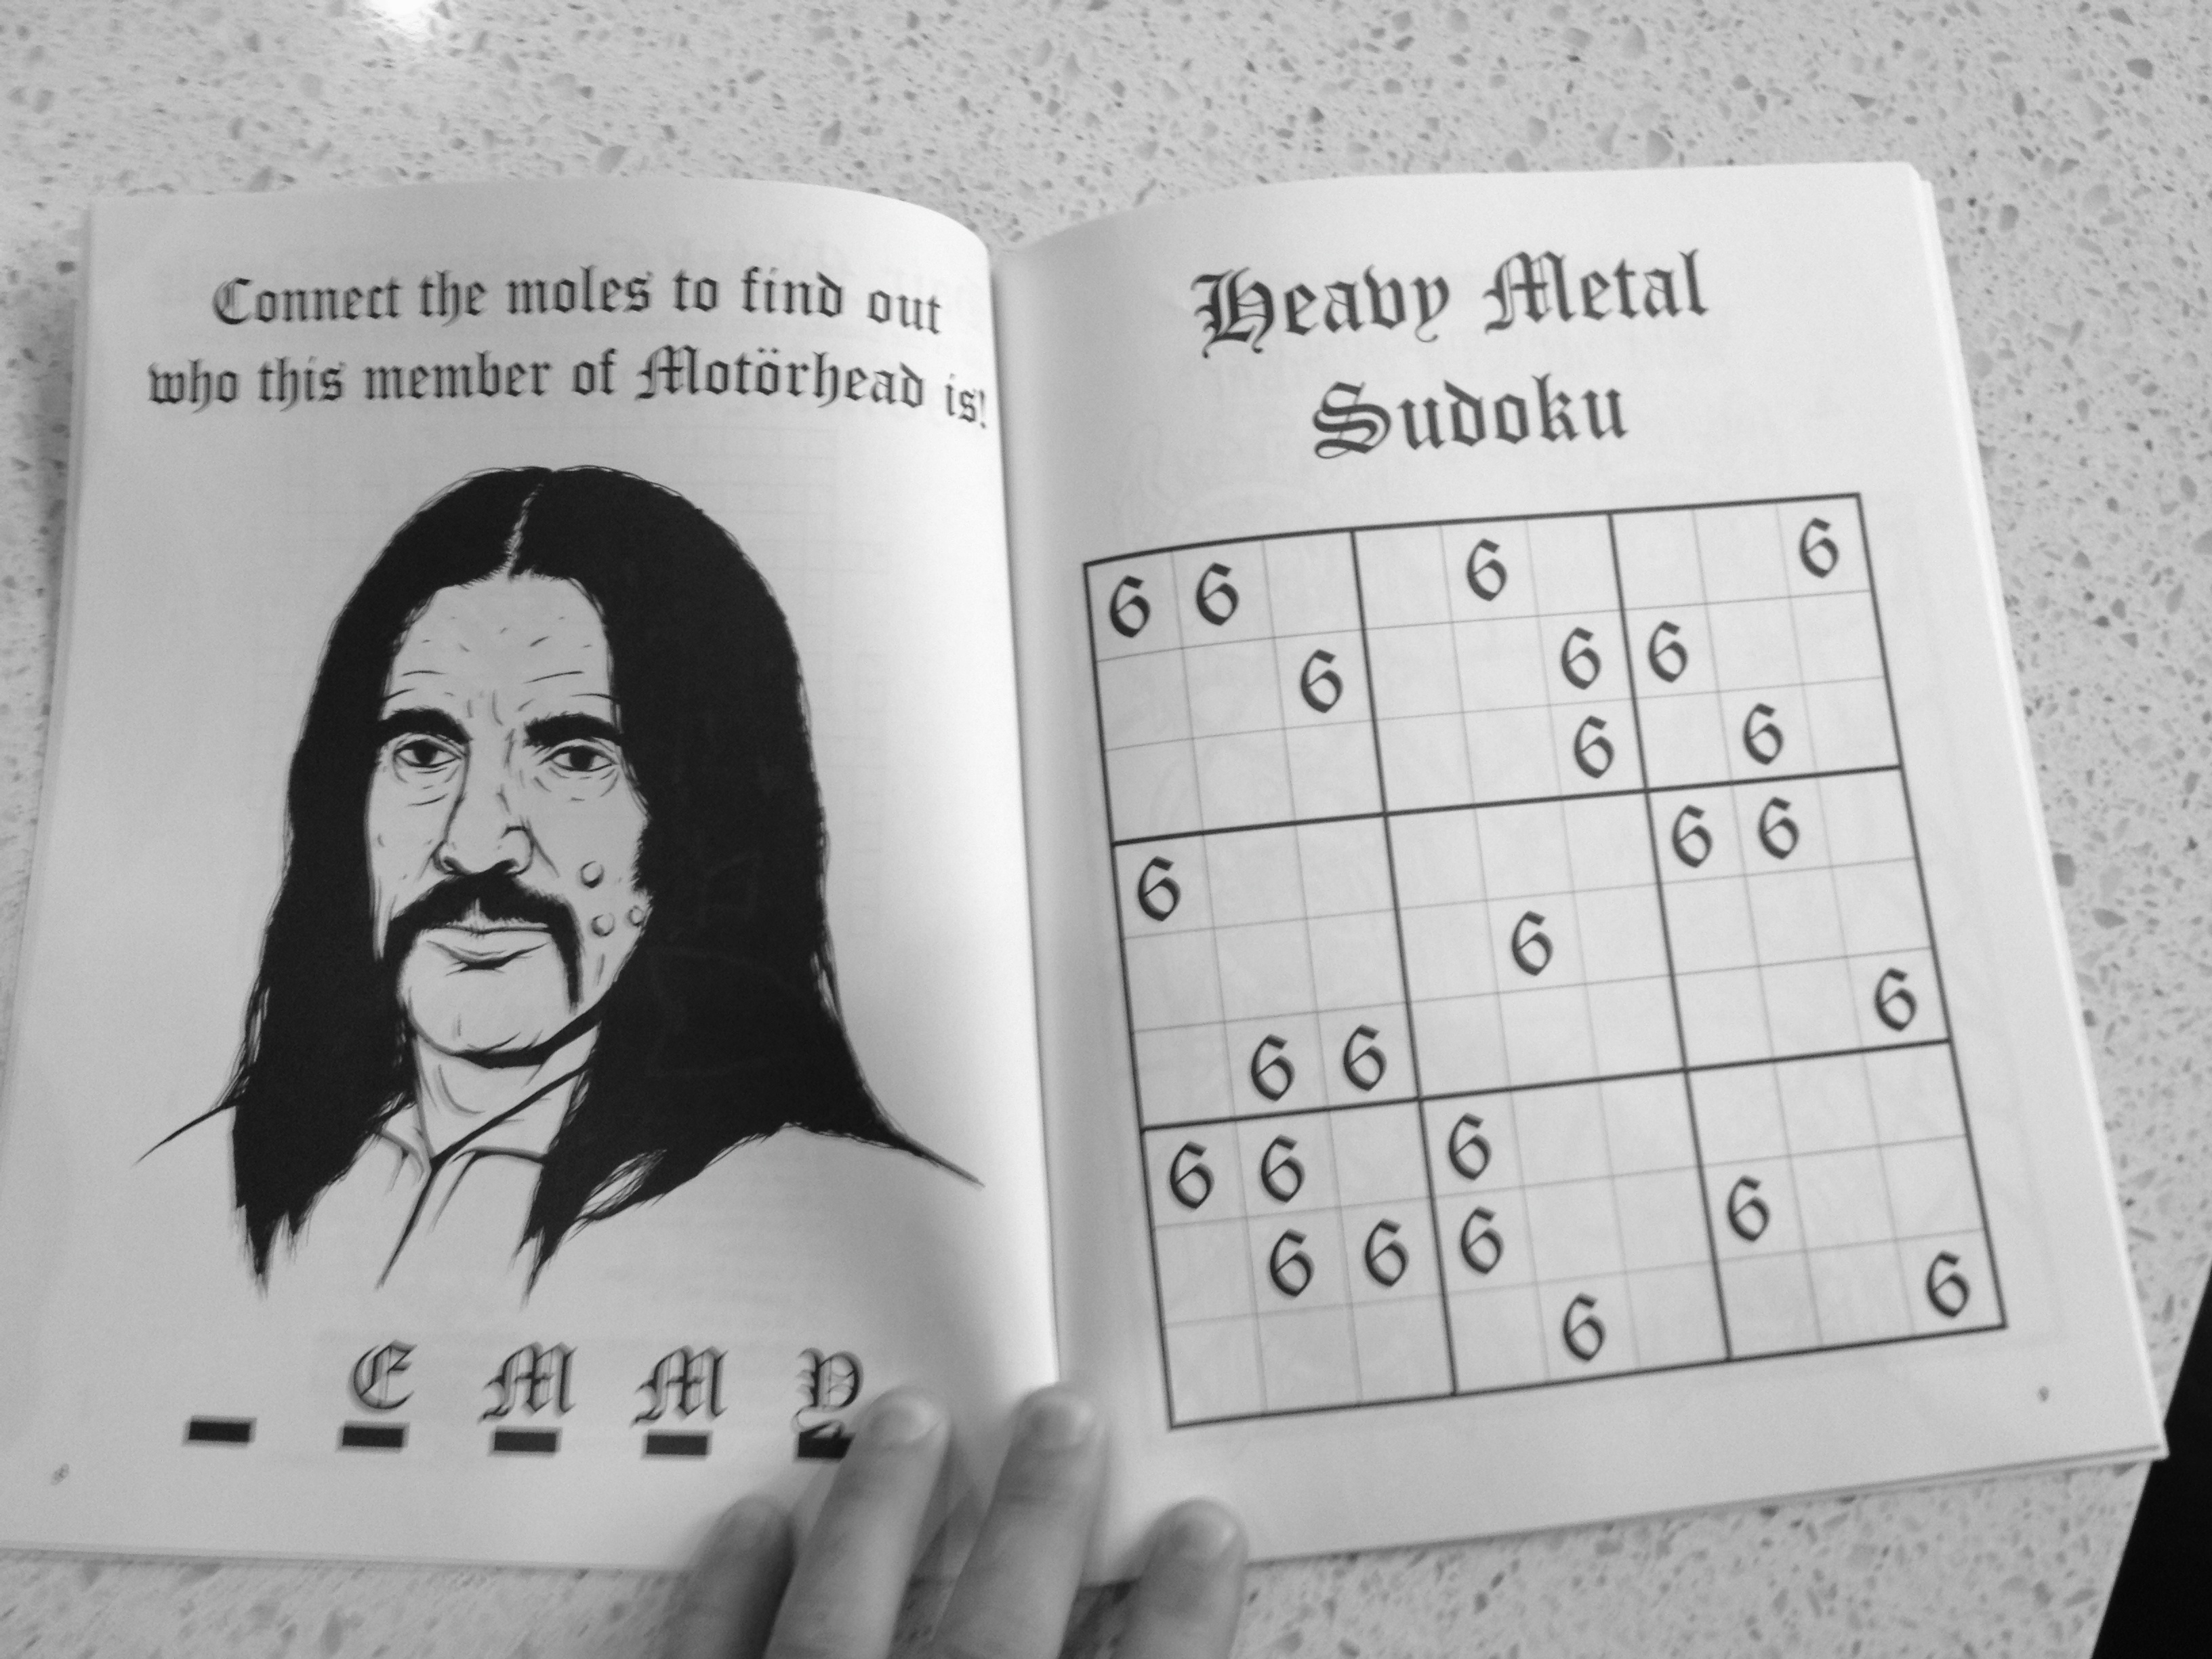
writing, sketch, drawing, handwriting, calendar